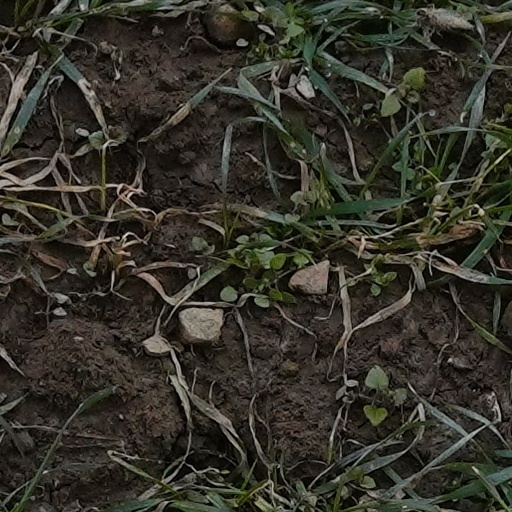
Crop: wheat